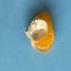
Maize quality: Good